Selkirk Yard

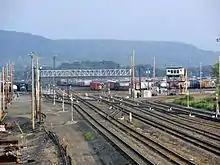
East end of Selkirk Yard, with classification yard on the left, north departure yard in center, and yardmaster tower on the right.

Selkirk Yard is a large freight railroad yard located in Selkirk, New York, about south of Albany. The yard is owned by CSX Transportation and is its major classification yard for the northeastern United States and the gateway to points east of the Hudson River, including New York City. It is situated just west of the Alfred H. Smith Memorial Bridge on the railroad's Castleton Subdivision, and is the eastern end of the Selkirk Subdivision.